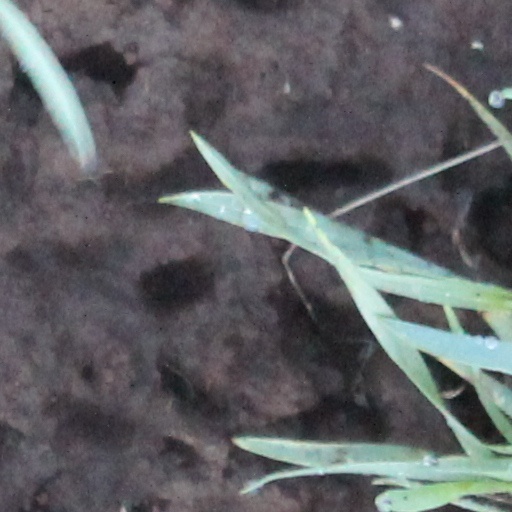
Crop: wheat